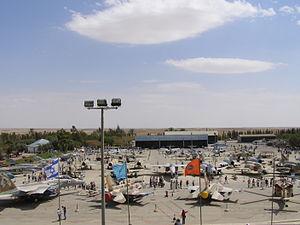
L’Israel Air Force Museum, le musée de l'armée de l'air israélienne, est situé près de Beer-Sheva dans le désert du Néguev.